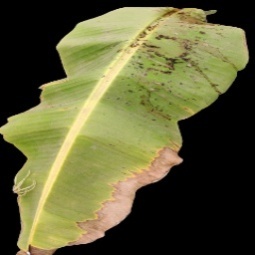
Label: Potassium